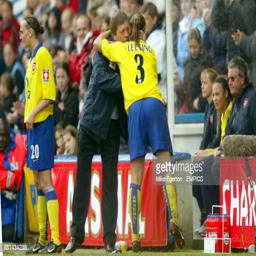
soccer player gives football player a kiss as she leaves the pitch